Criticism of Sikhism

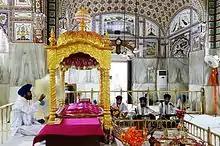
The Sikh scripture Guru Granth Sahib in a Gurdwara

Ernest Trumpp, a colonial-era Christian missionary sponsored by the Ecclesiastical Mission Society, was sent to Sindh and later to Punjab, to study the languages of the Indian subcontinent. In 1869, he was asked by the Secretary of State for India on behalf of the British government to translate the Adi Granth and Dasam Granth. He began studying and translating them, but opined that they were not worth translating in full, because "the same few ideas, were being endlessly repeated." Mandair argues that though Trumpp was a linguist, his lack of comprehension of the multiple languages used to compose the Granth and his interaction, which was limited to granthis of the Nirmala sect, led to a flawed interpretation. The Nirmala Sikhs were Sanskrit scholars, who interpreted Sikh scripture from a Brahminical framework. He further adds that the Nirmalas and Udasis rose to prominence at the expense of the mainstream Khalsa in the 18th century, which had been experiencing increased Mughal persecution in the 1700s that forced it to cede control of Sikh shrines to sects without external identifying articles, and subsequently focused on political sovereignty. Trumpp made no real effort to have a dialogue with established Sikh scholars of time such as Kahan Singh Nabha. He stated that the Sikh granthis who recited the text in the early 1870s lacked comprehension and its sense of meaning, largely because of the Vedic interpretation they attempted. He stated that "as a result of their warlike manner of life and the troubled times," that "Sikhs had lost all learning" and the granthis were misleading. However, Trumpp observed that the language of the Guru Granth Sahib is complex and hard to understand without an interpreter, especially in relation to important but complex ideas. According to Tony Ballantyne, Ernest Trumpp's insensitive approach such as treating the Sikh scripture as a mere book and blowing cigar smoke over its pages while studying the text, did not endear him to the Sikh granthis who regarded it as an embodiment of the Gurus.